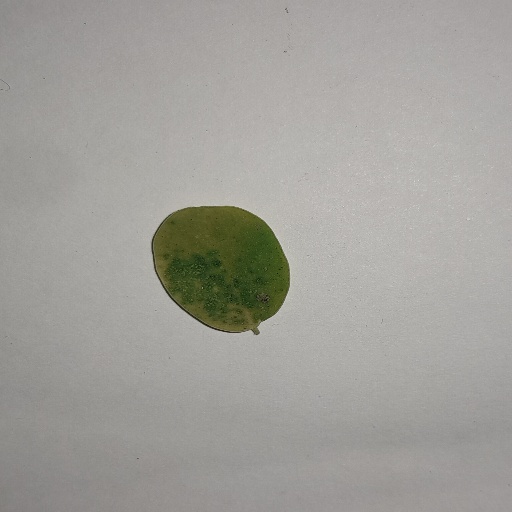
Species: Sojina
Leaf condition: Yellow Leaf